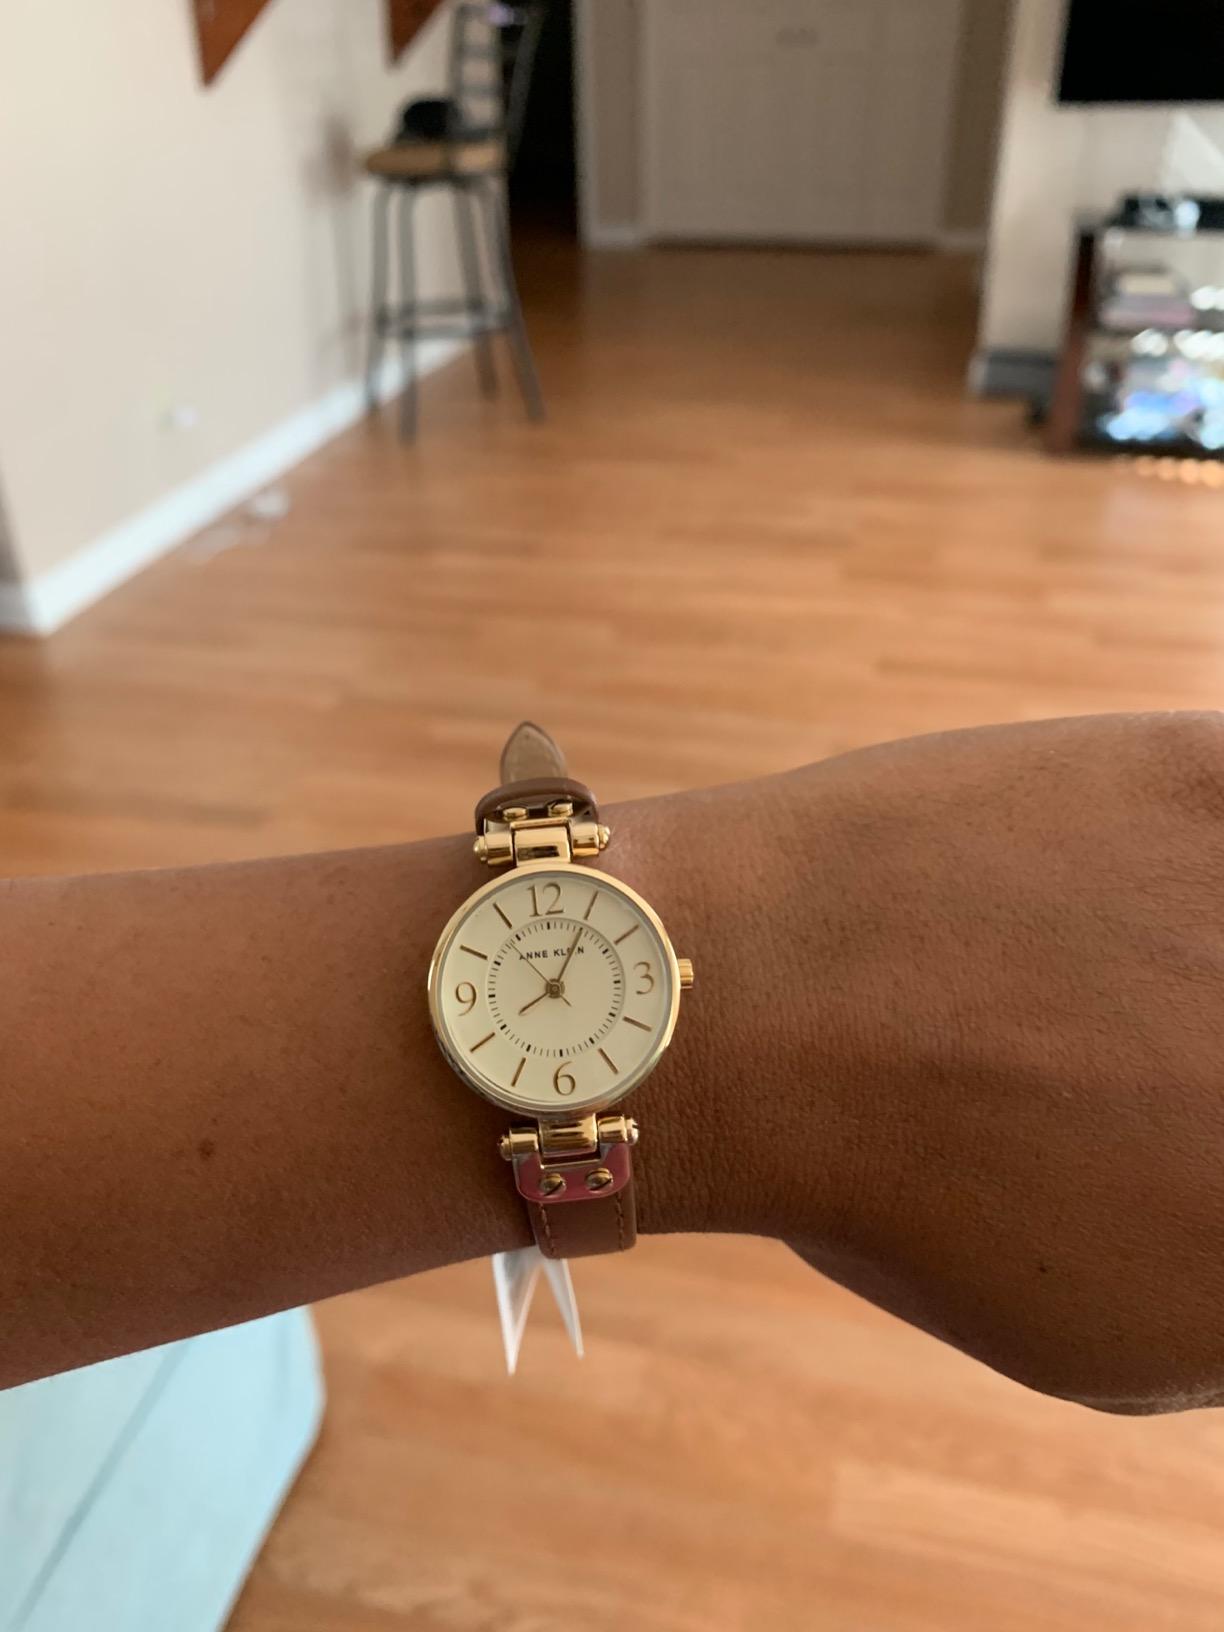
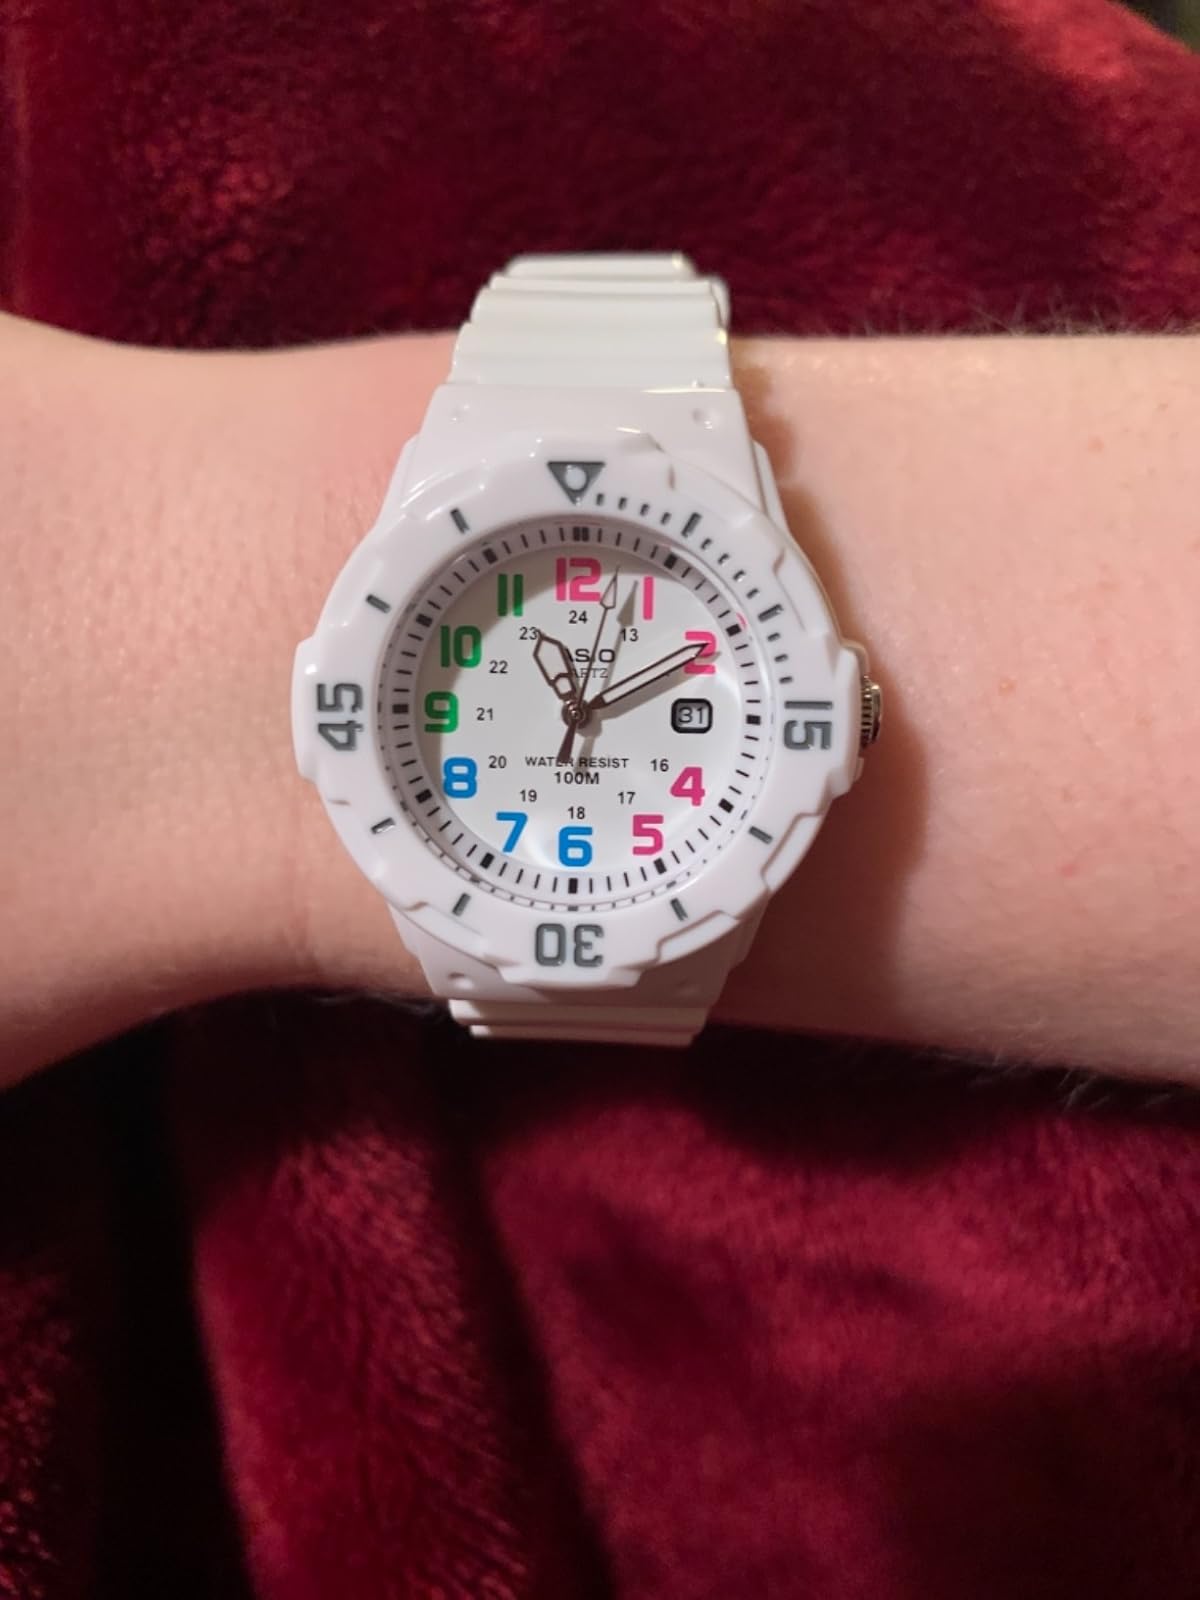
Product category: accessories_watch
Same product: no